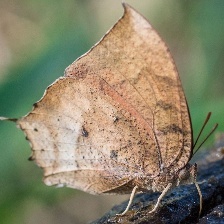
Species: TROPICAL LEAFWING